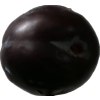
Label: plum